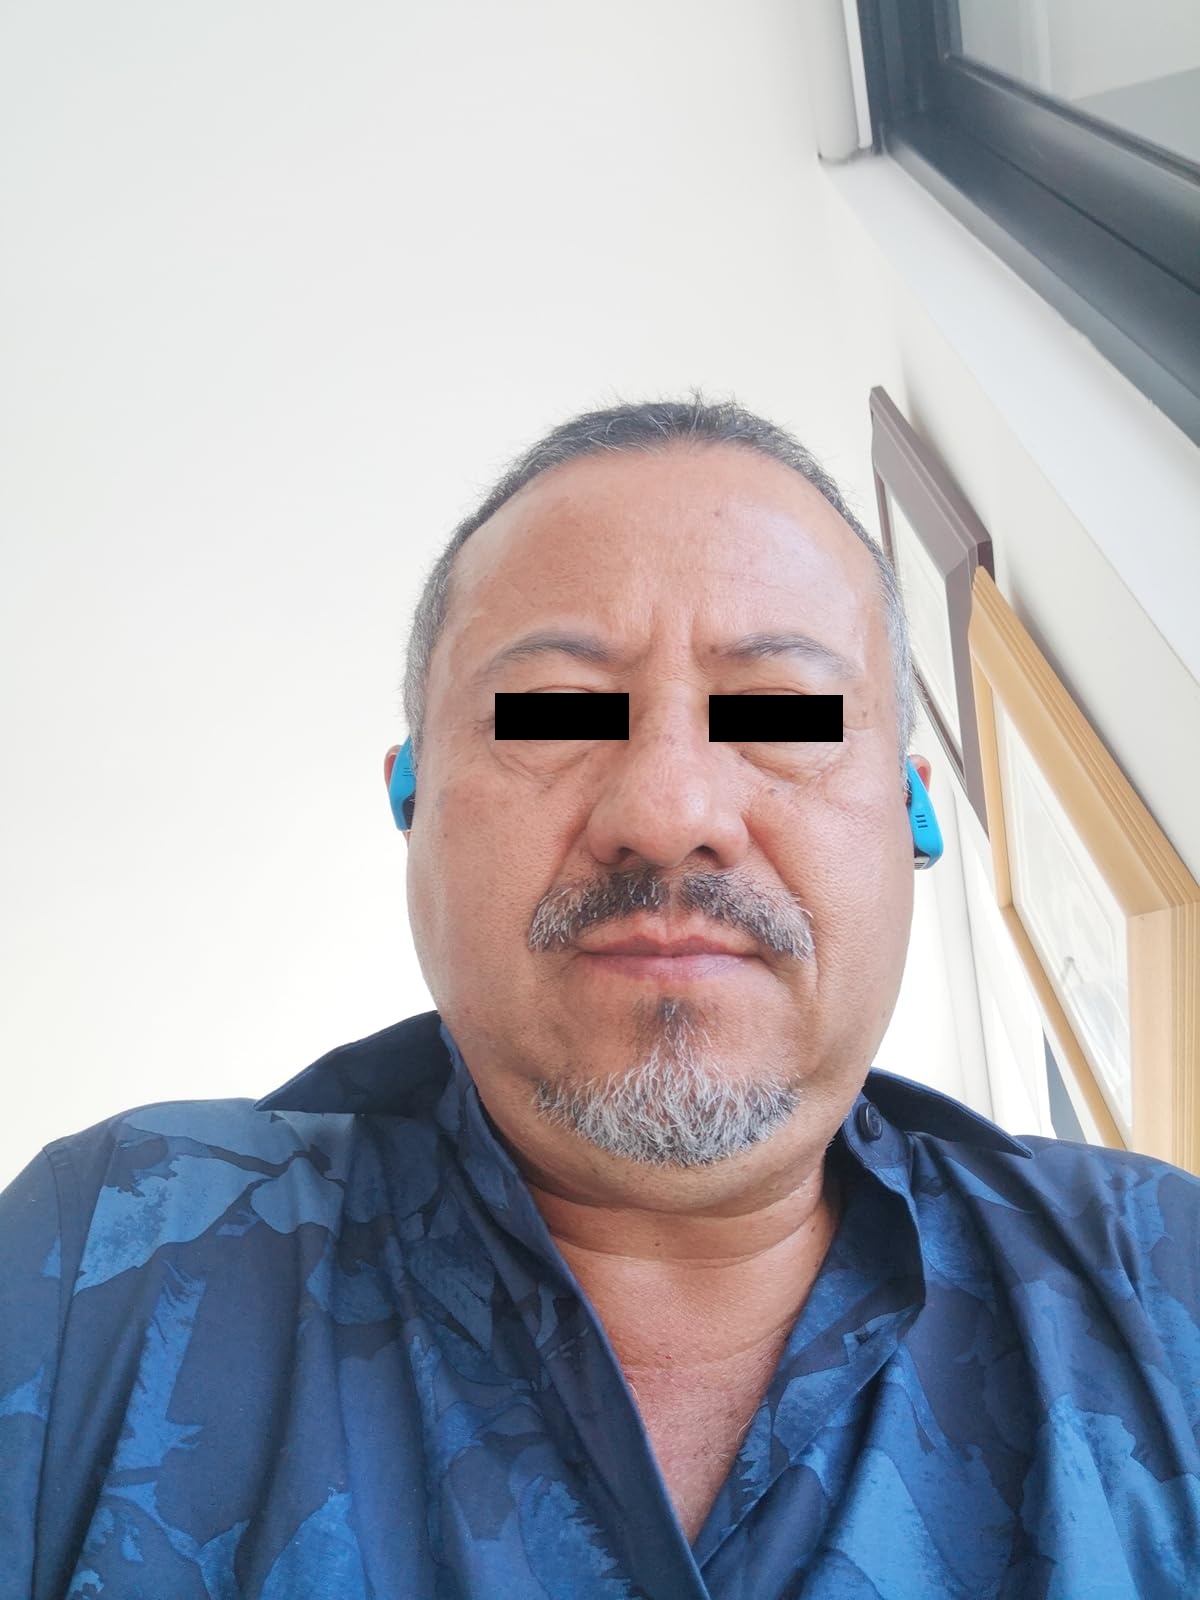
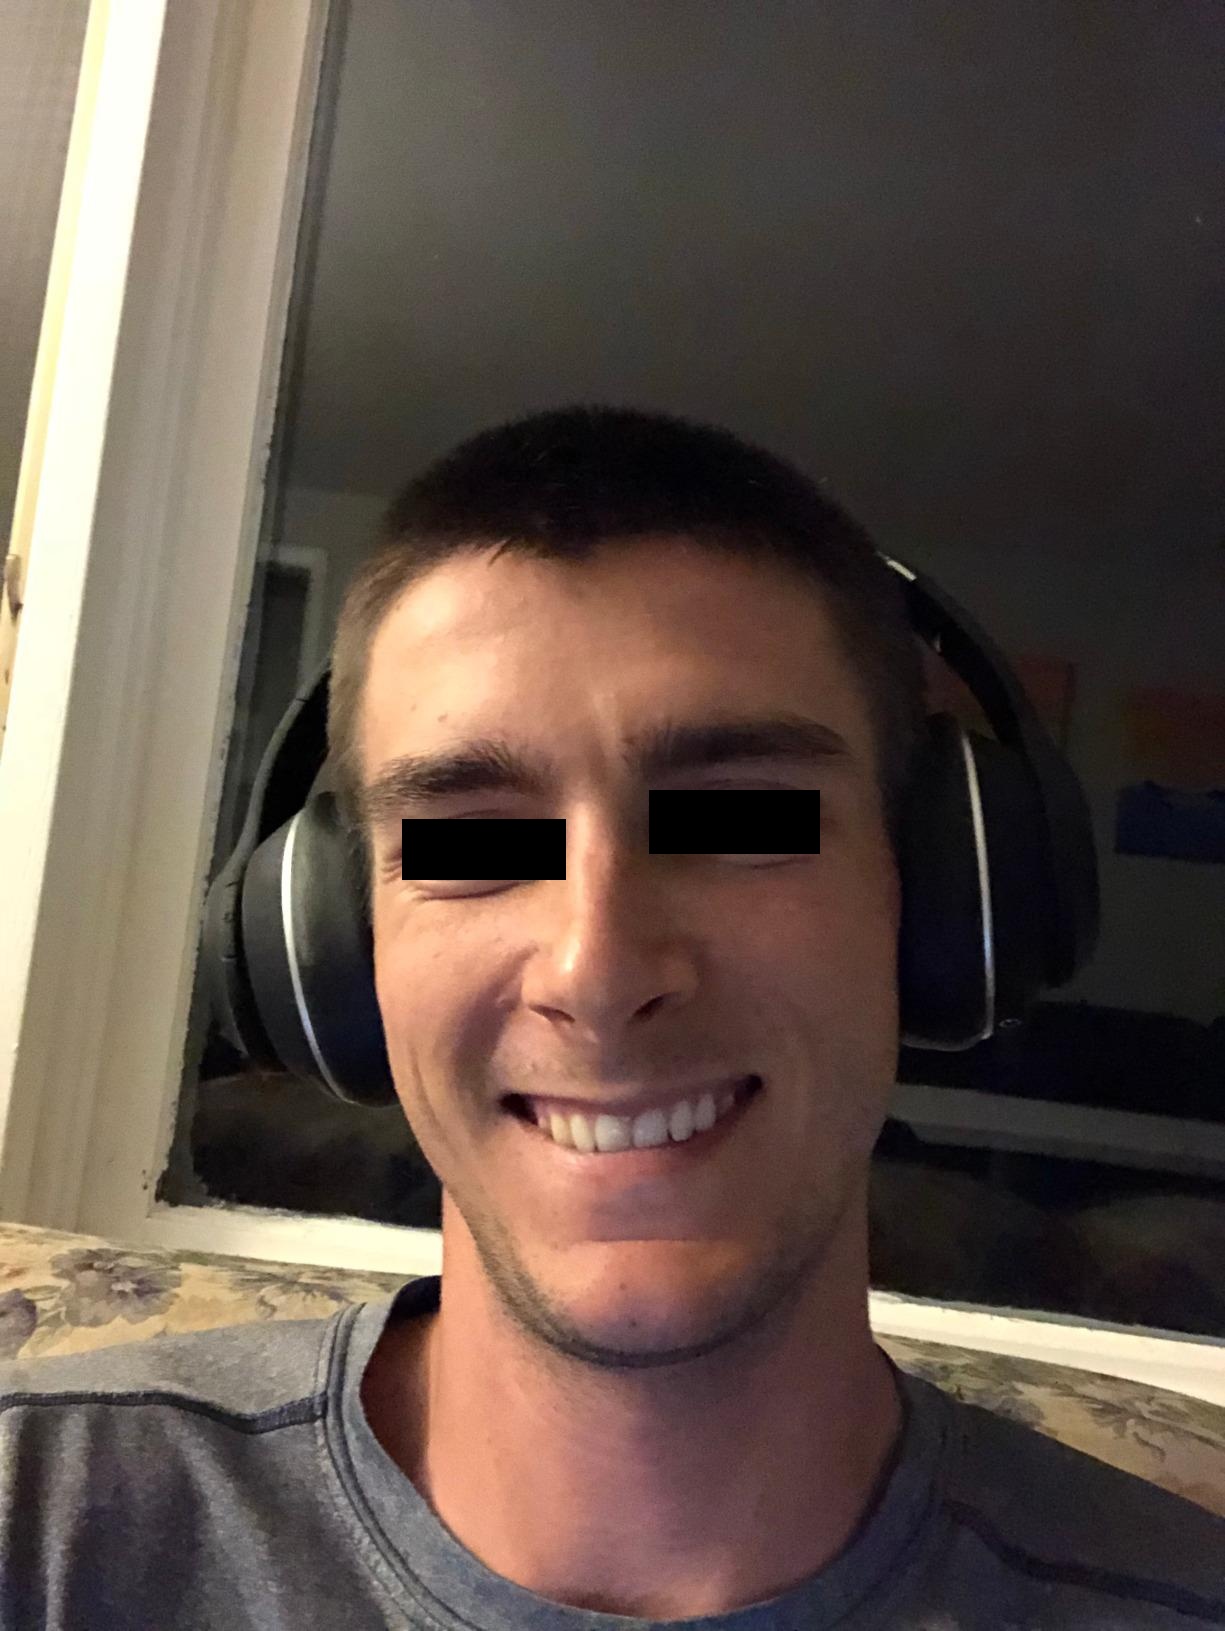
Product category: headphones
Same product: no